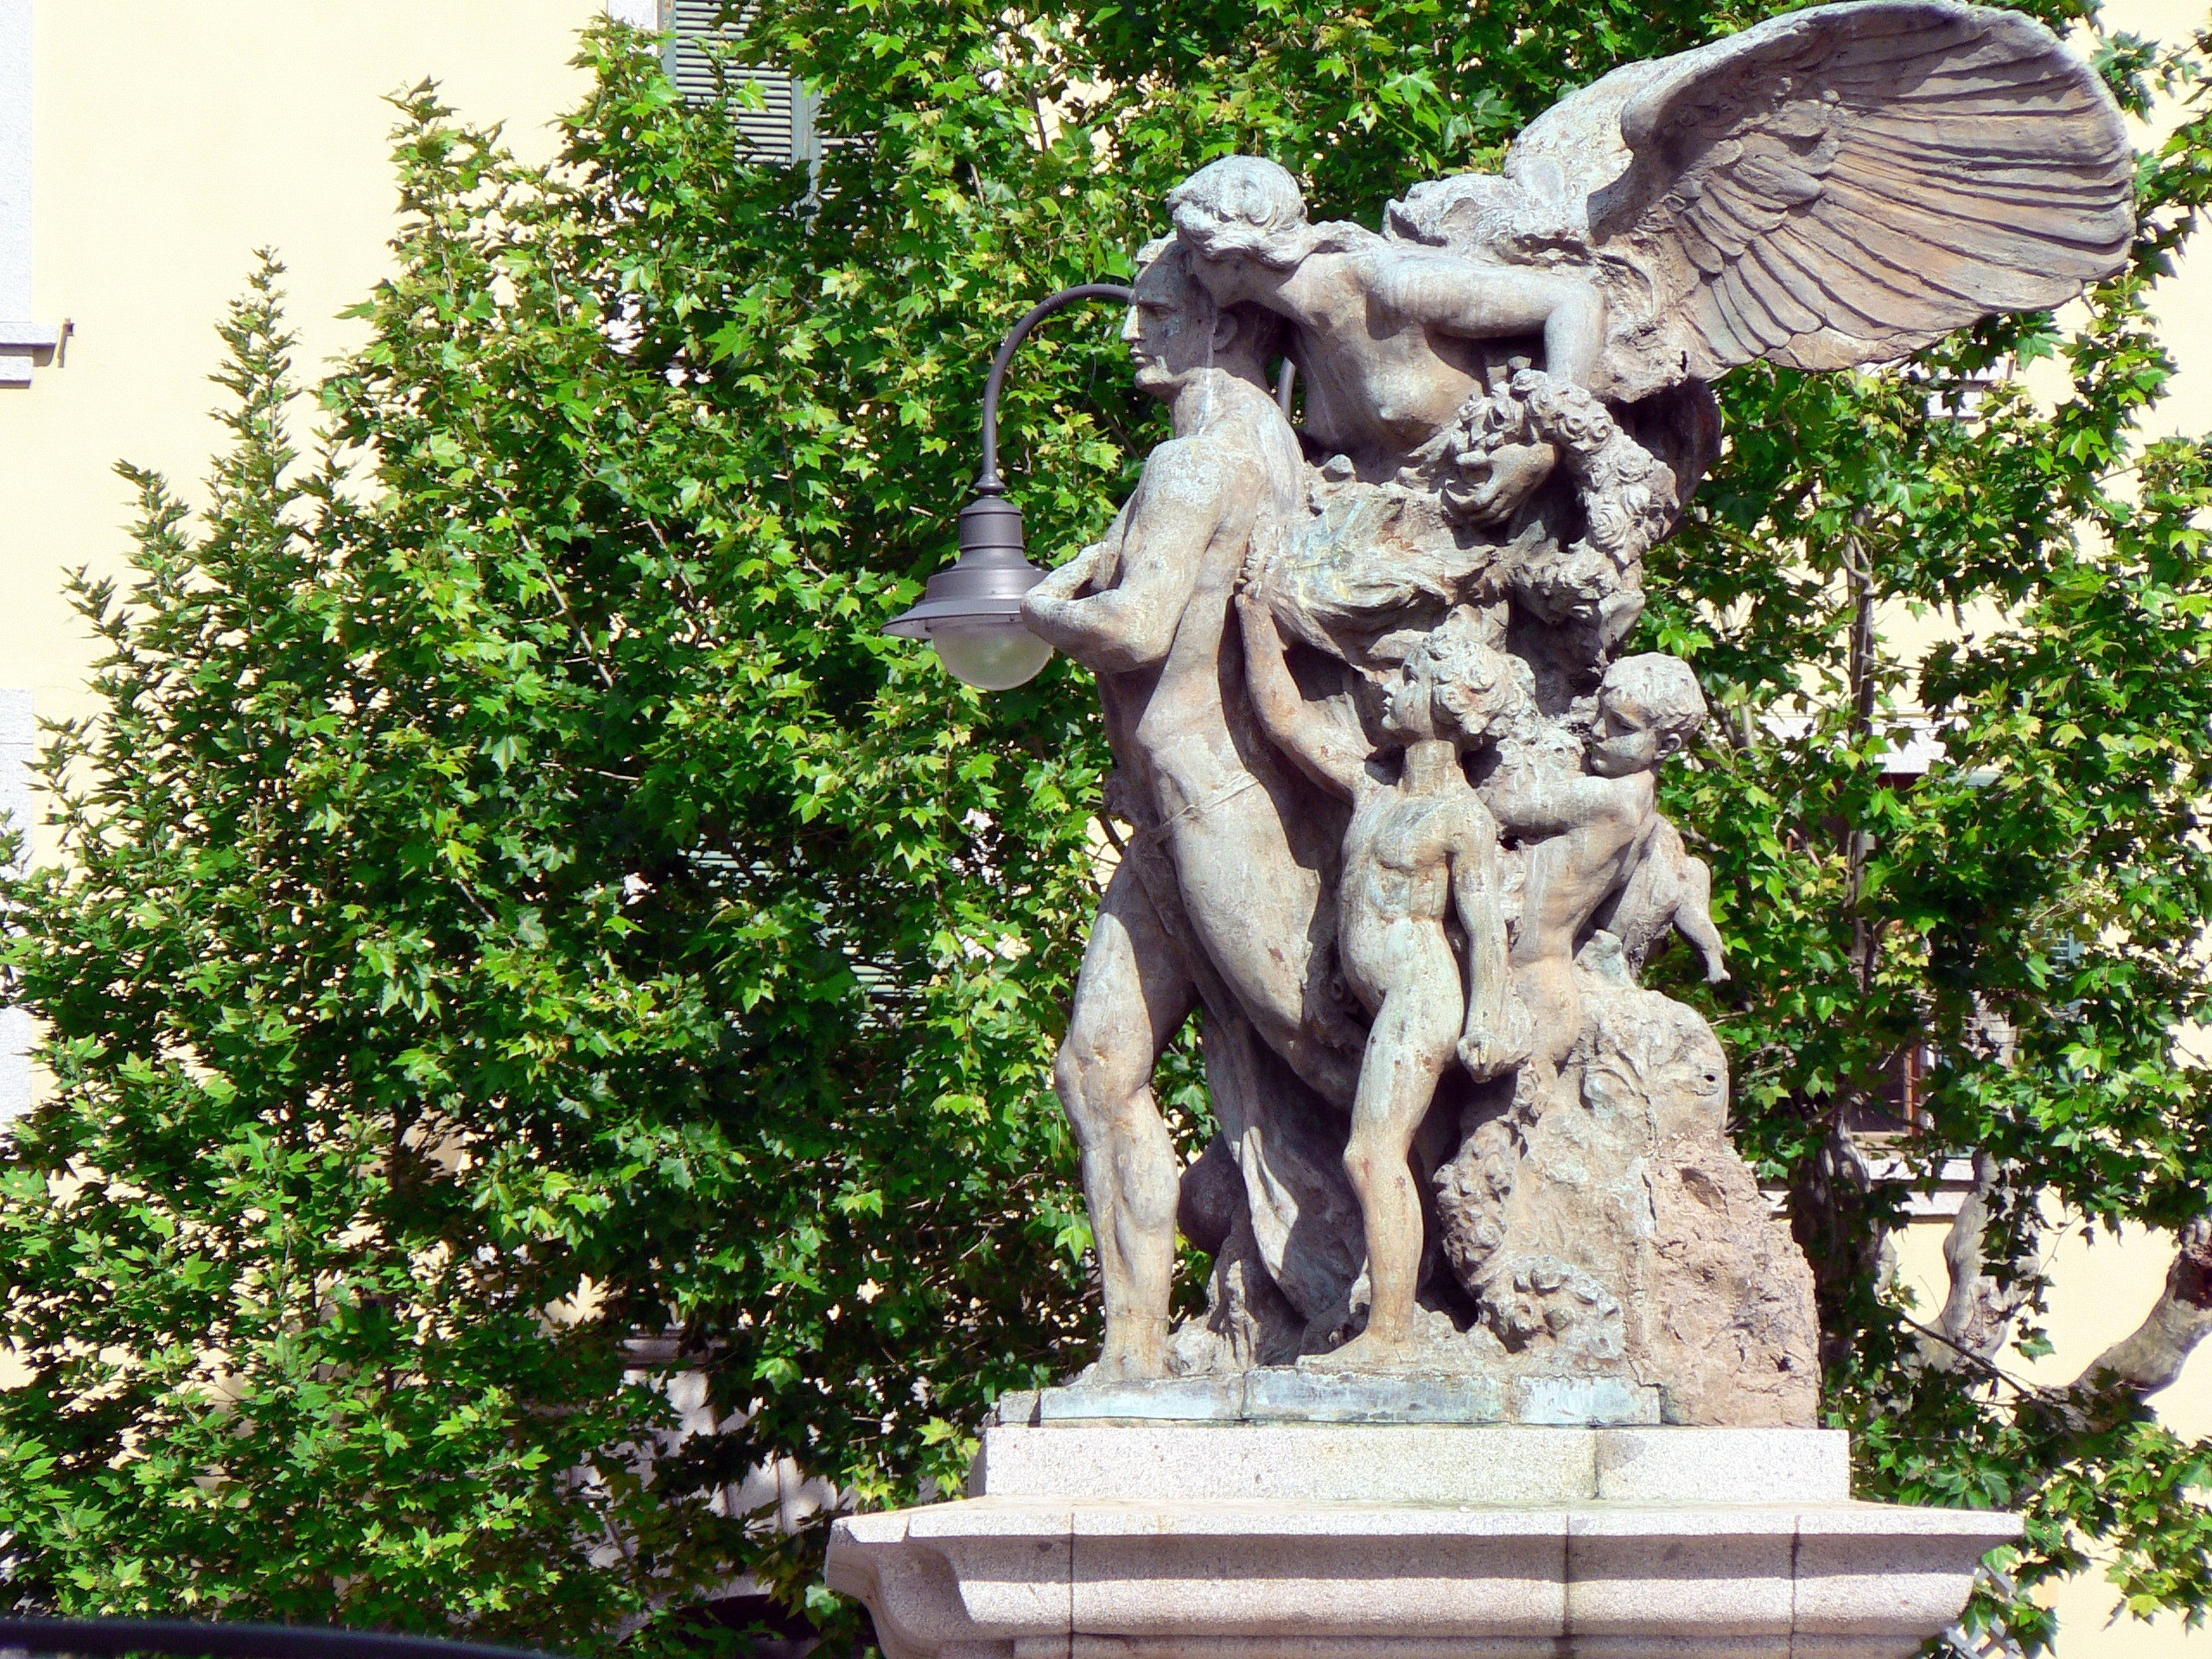
tree, flower, monument, statue, island, italy, botany, freedom, garden, sculpture, art, napoleon, elbe, victory